Primakov Readings

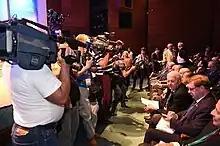
Primakov Readings 2017

Second session of the Primakov Readings 2017 was focused on international cooperation in the Indo-Pacific region. The main partner in its conduct was the largest social sciences' think tank in India - the Observer Research Foundation. The session was addressed by outstanding experts in the region: Nandan Unnikrishnan, vice president of the Foundation, one of the leading Indian experts on issues of the post-Soviet space and Russian-Indian relations, Shin Un, former ambassador, president of the National Security Strategy Institute (INSS) and others.